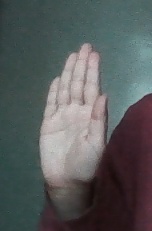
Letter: seen